Question: Please indicate a possible affordance area of scissors that can be used for holding
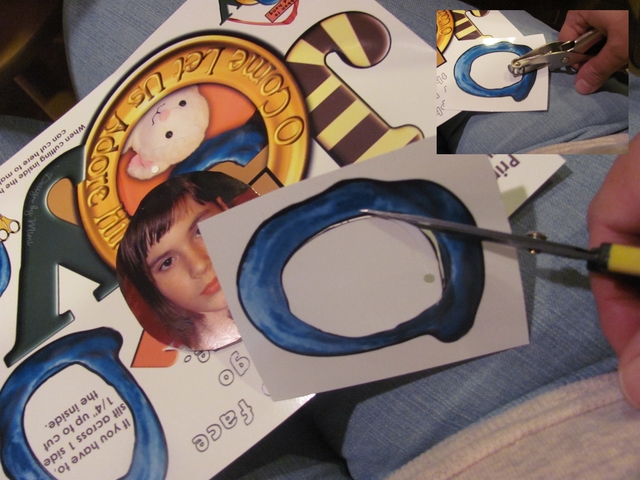
Answer: [559.5, 26.5, 626.5, 93.5]